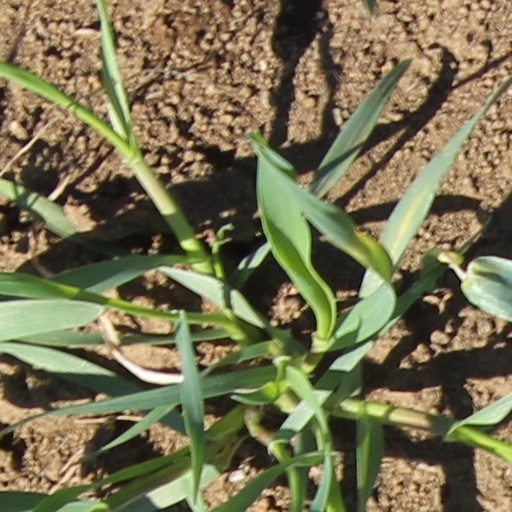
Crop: wheat